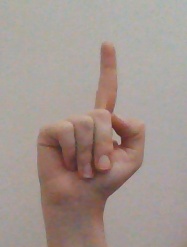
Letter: bb